Fateh Moudarres

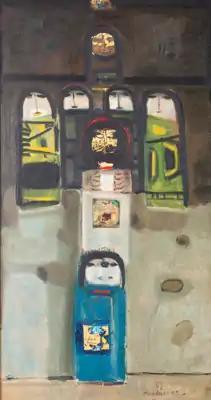
Artwork titled "Icons of Moudarres" by Fateh Moudarres

Since his death, prices of his works have been rising. In April 2013 the record price for his work was again raised, maintaining the steady rise his work fetches, when one painting sold for $315,750.00 - well over the $150,000-$200,000 estimate by Christie's. In 2007 average prices of his works were between $10,000 and $20,000. On 30 October 2008, however, at an auction of modern art at the Jumeirah Emirates Towers Hotel in Dubai, one of his paintings, titled "Achtar", dated 1983, was initially estimated at $120,000-$160,000 but realized $176,500. At the same auction, a new record was set, but the rarity of the work's size and orientation set it apart: "Wedding in The Kalamoon Mountains, Syria" fetched $289,000.00.